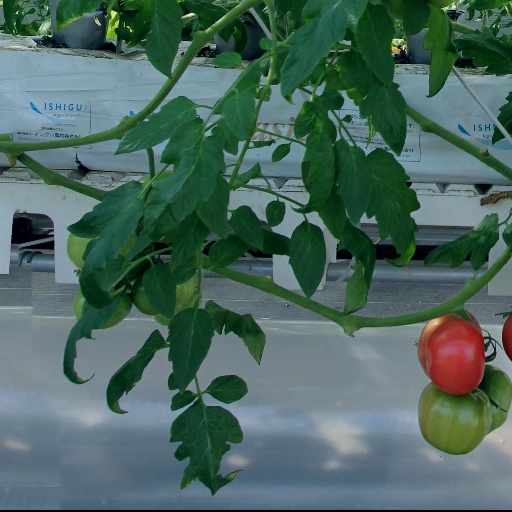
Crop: tomato